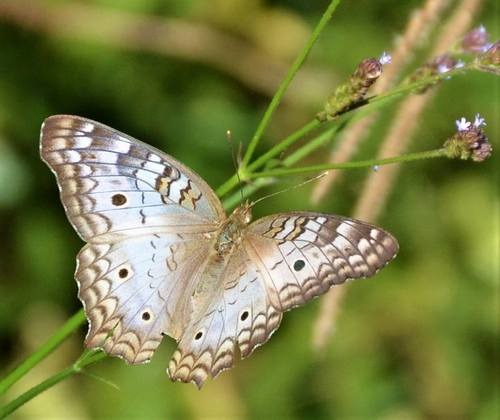
Scientific name: Anartia jatrophae
Common name: White peacock
Family: Nymphalidae
Order: Lepidoptera
Pollinator type: Primary pollinator
Habitat: Gardens, parks, and open areas
Geographic range: Southern United States to Argentina
Conservation status: Least Concern